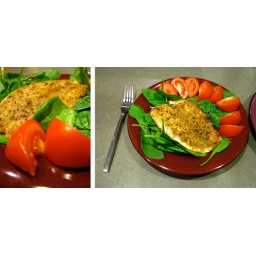
George cooks the fish in this house